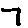
Label: 7